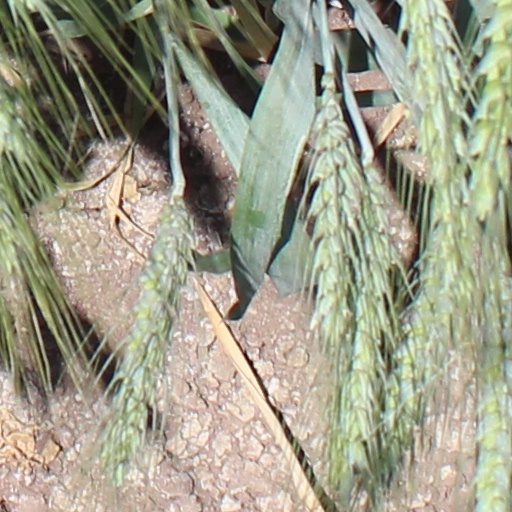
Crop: wheat